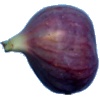
Label: fig